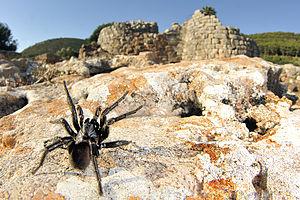
Amblyocarenum nuragicum est une espèce d'araignées mygalomorphes de la famille des Nemesiidae.